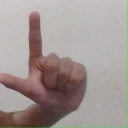
अक्षर: ल